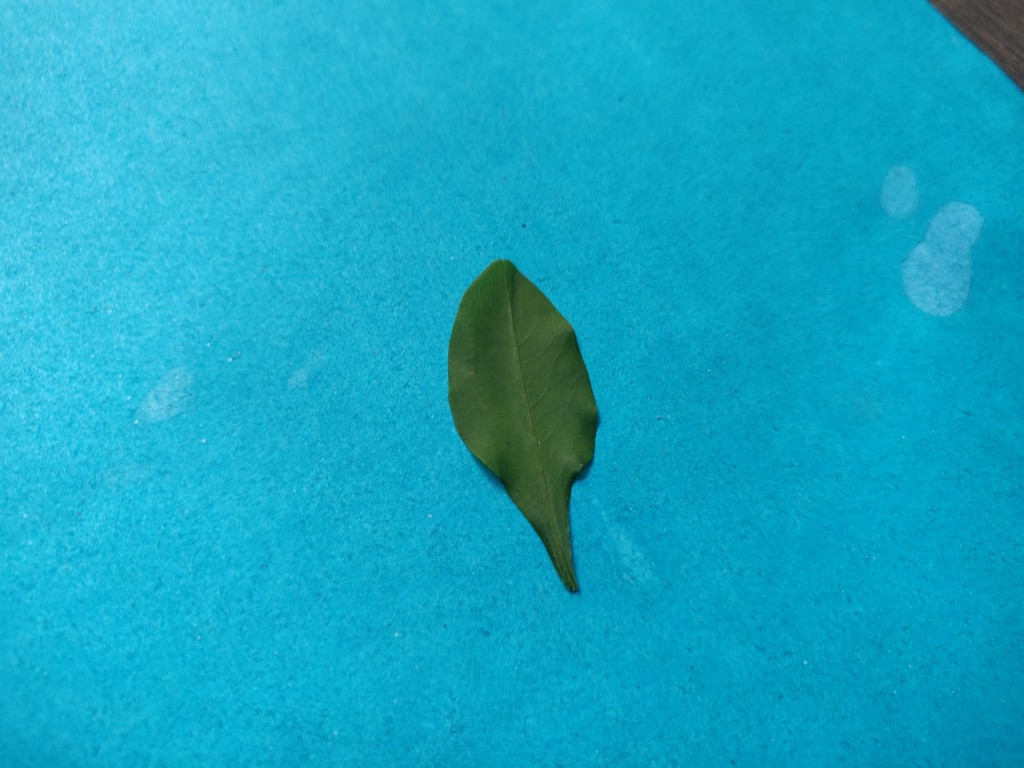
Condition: Healthy
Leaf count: single
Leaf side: front